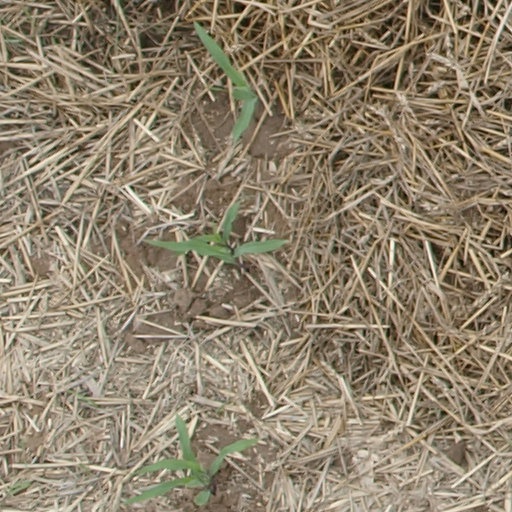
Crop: maize; corn